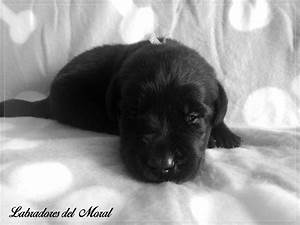
Label: cane